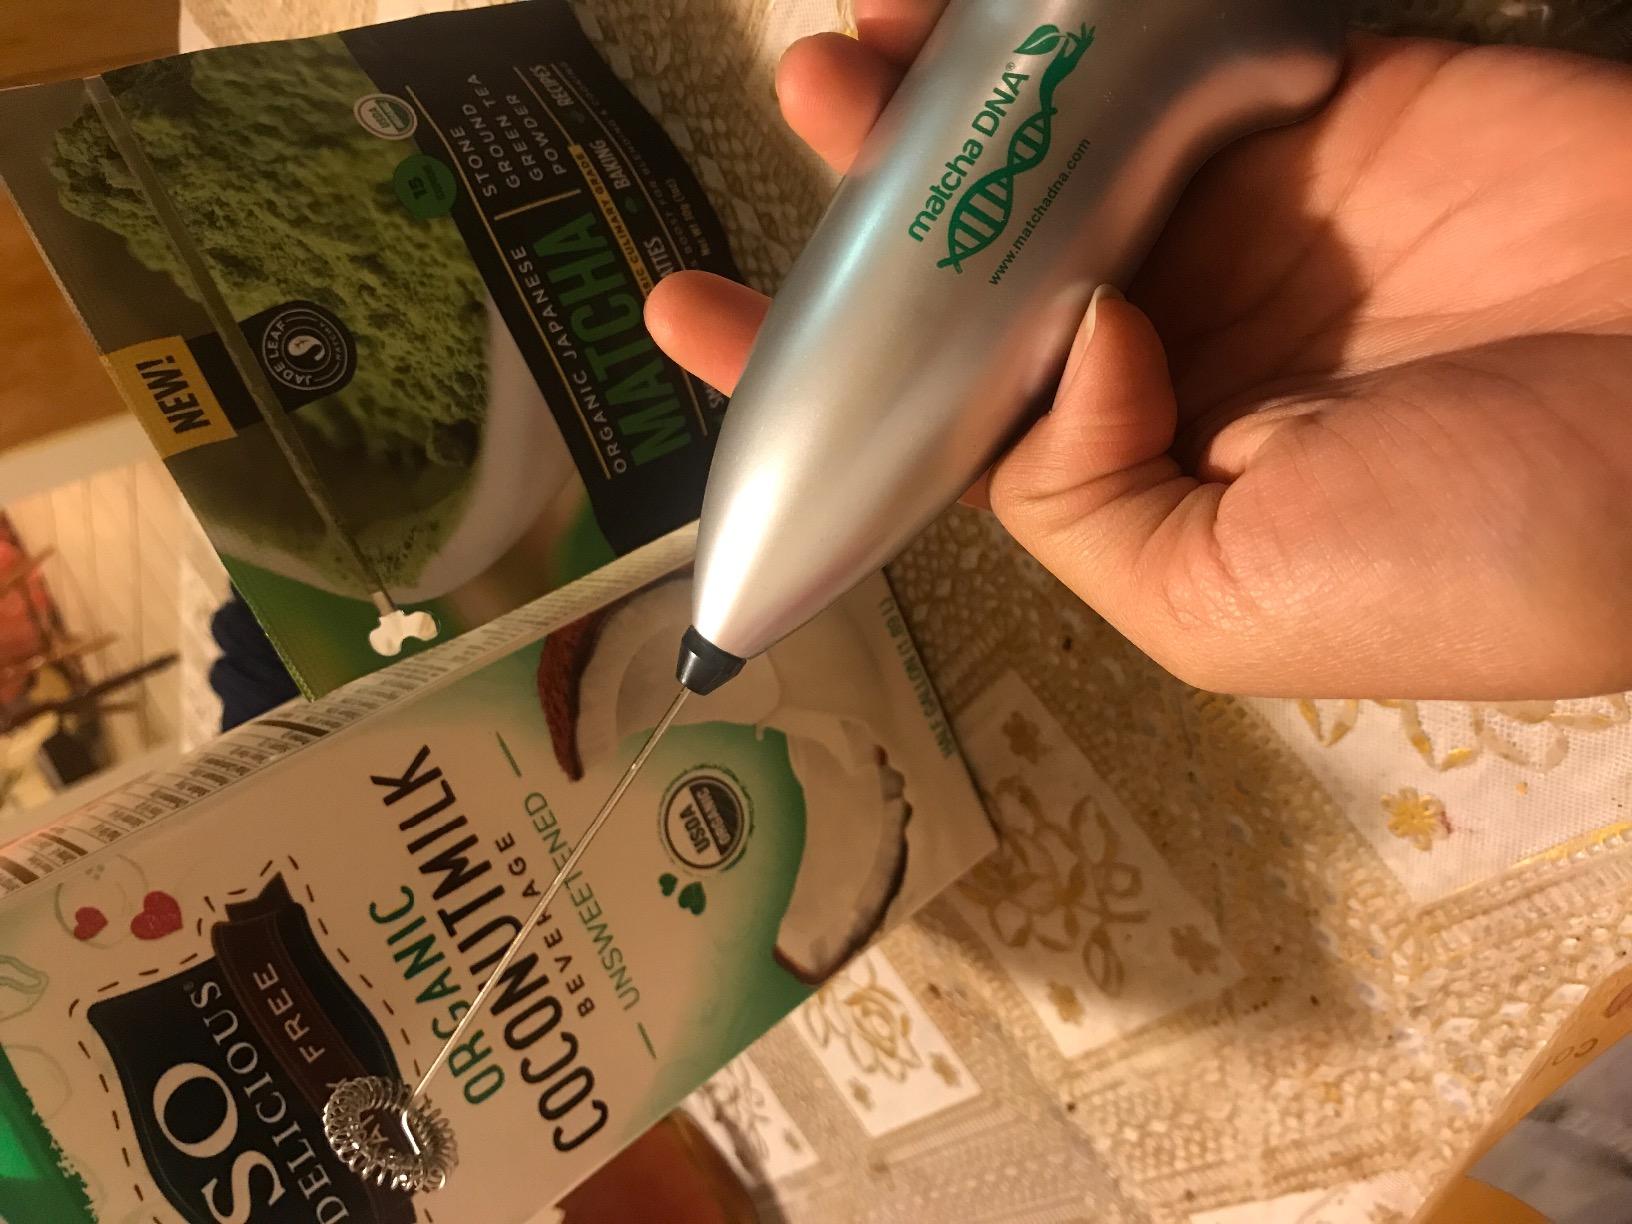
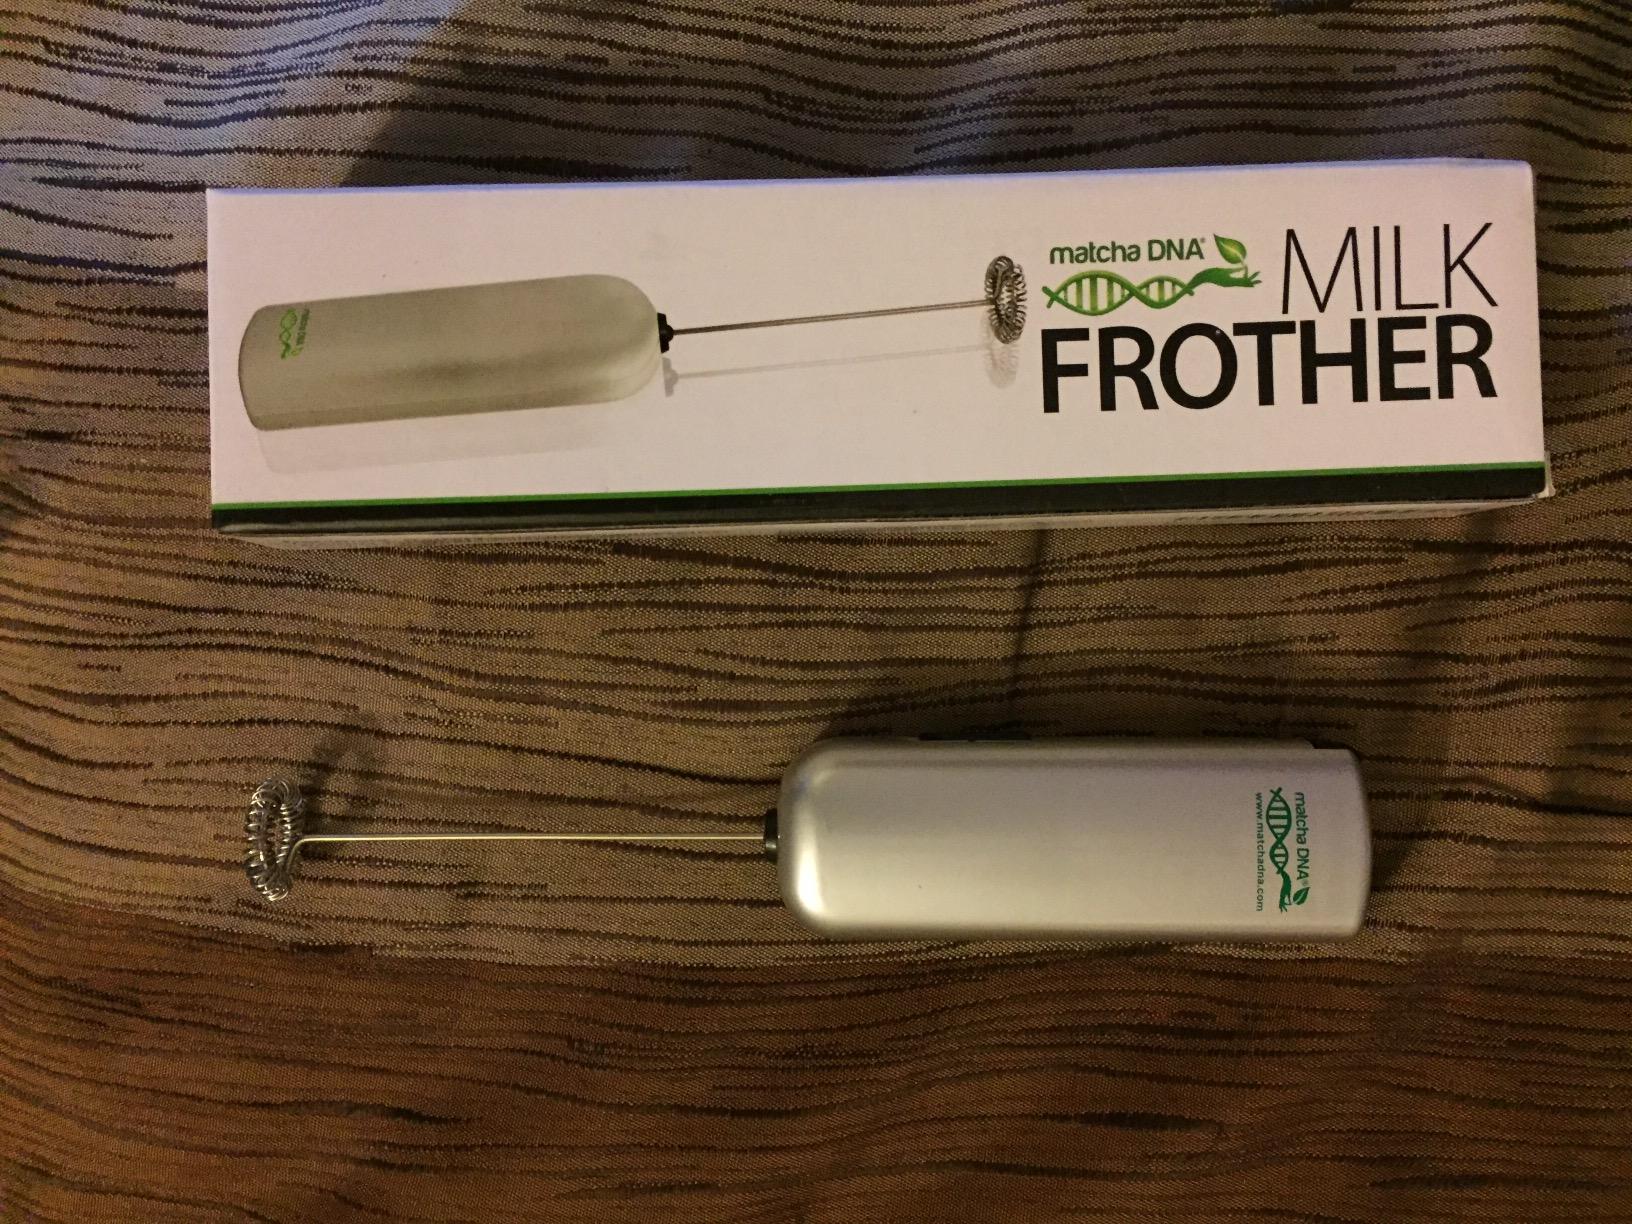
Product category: items_mixer
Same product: no